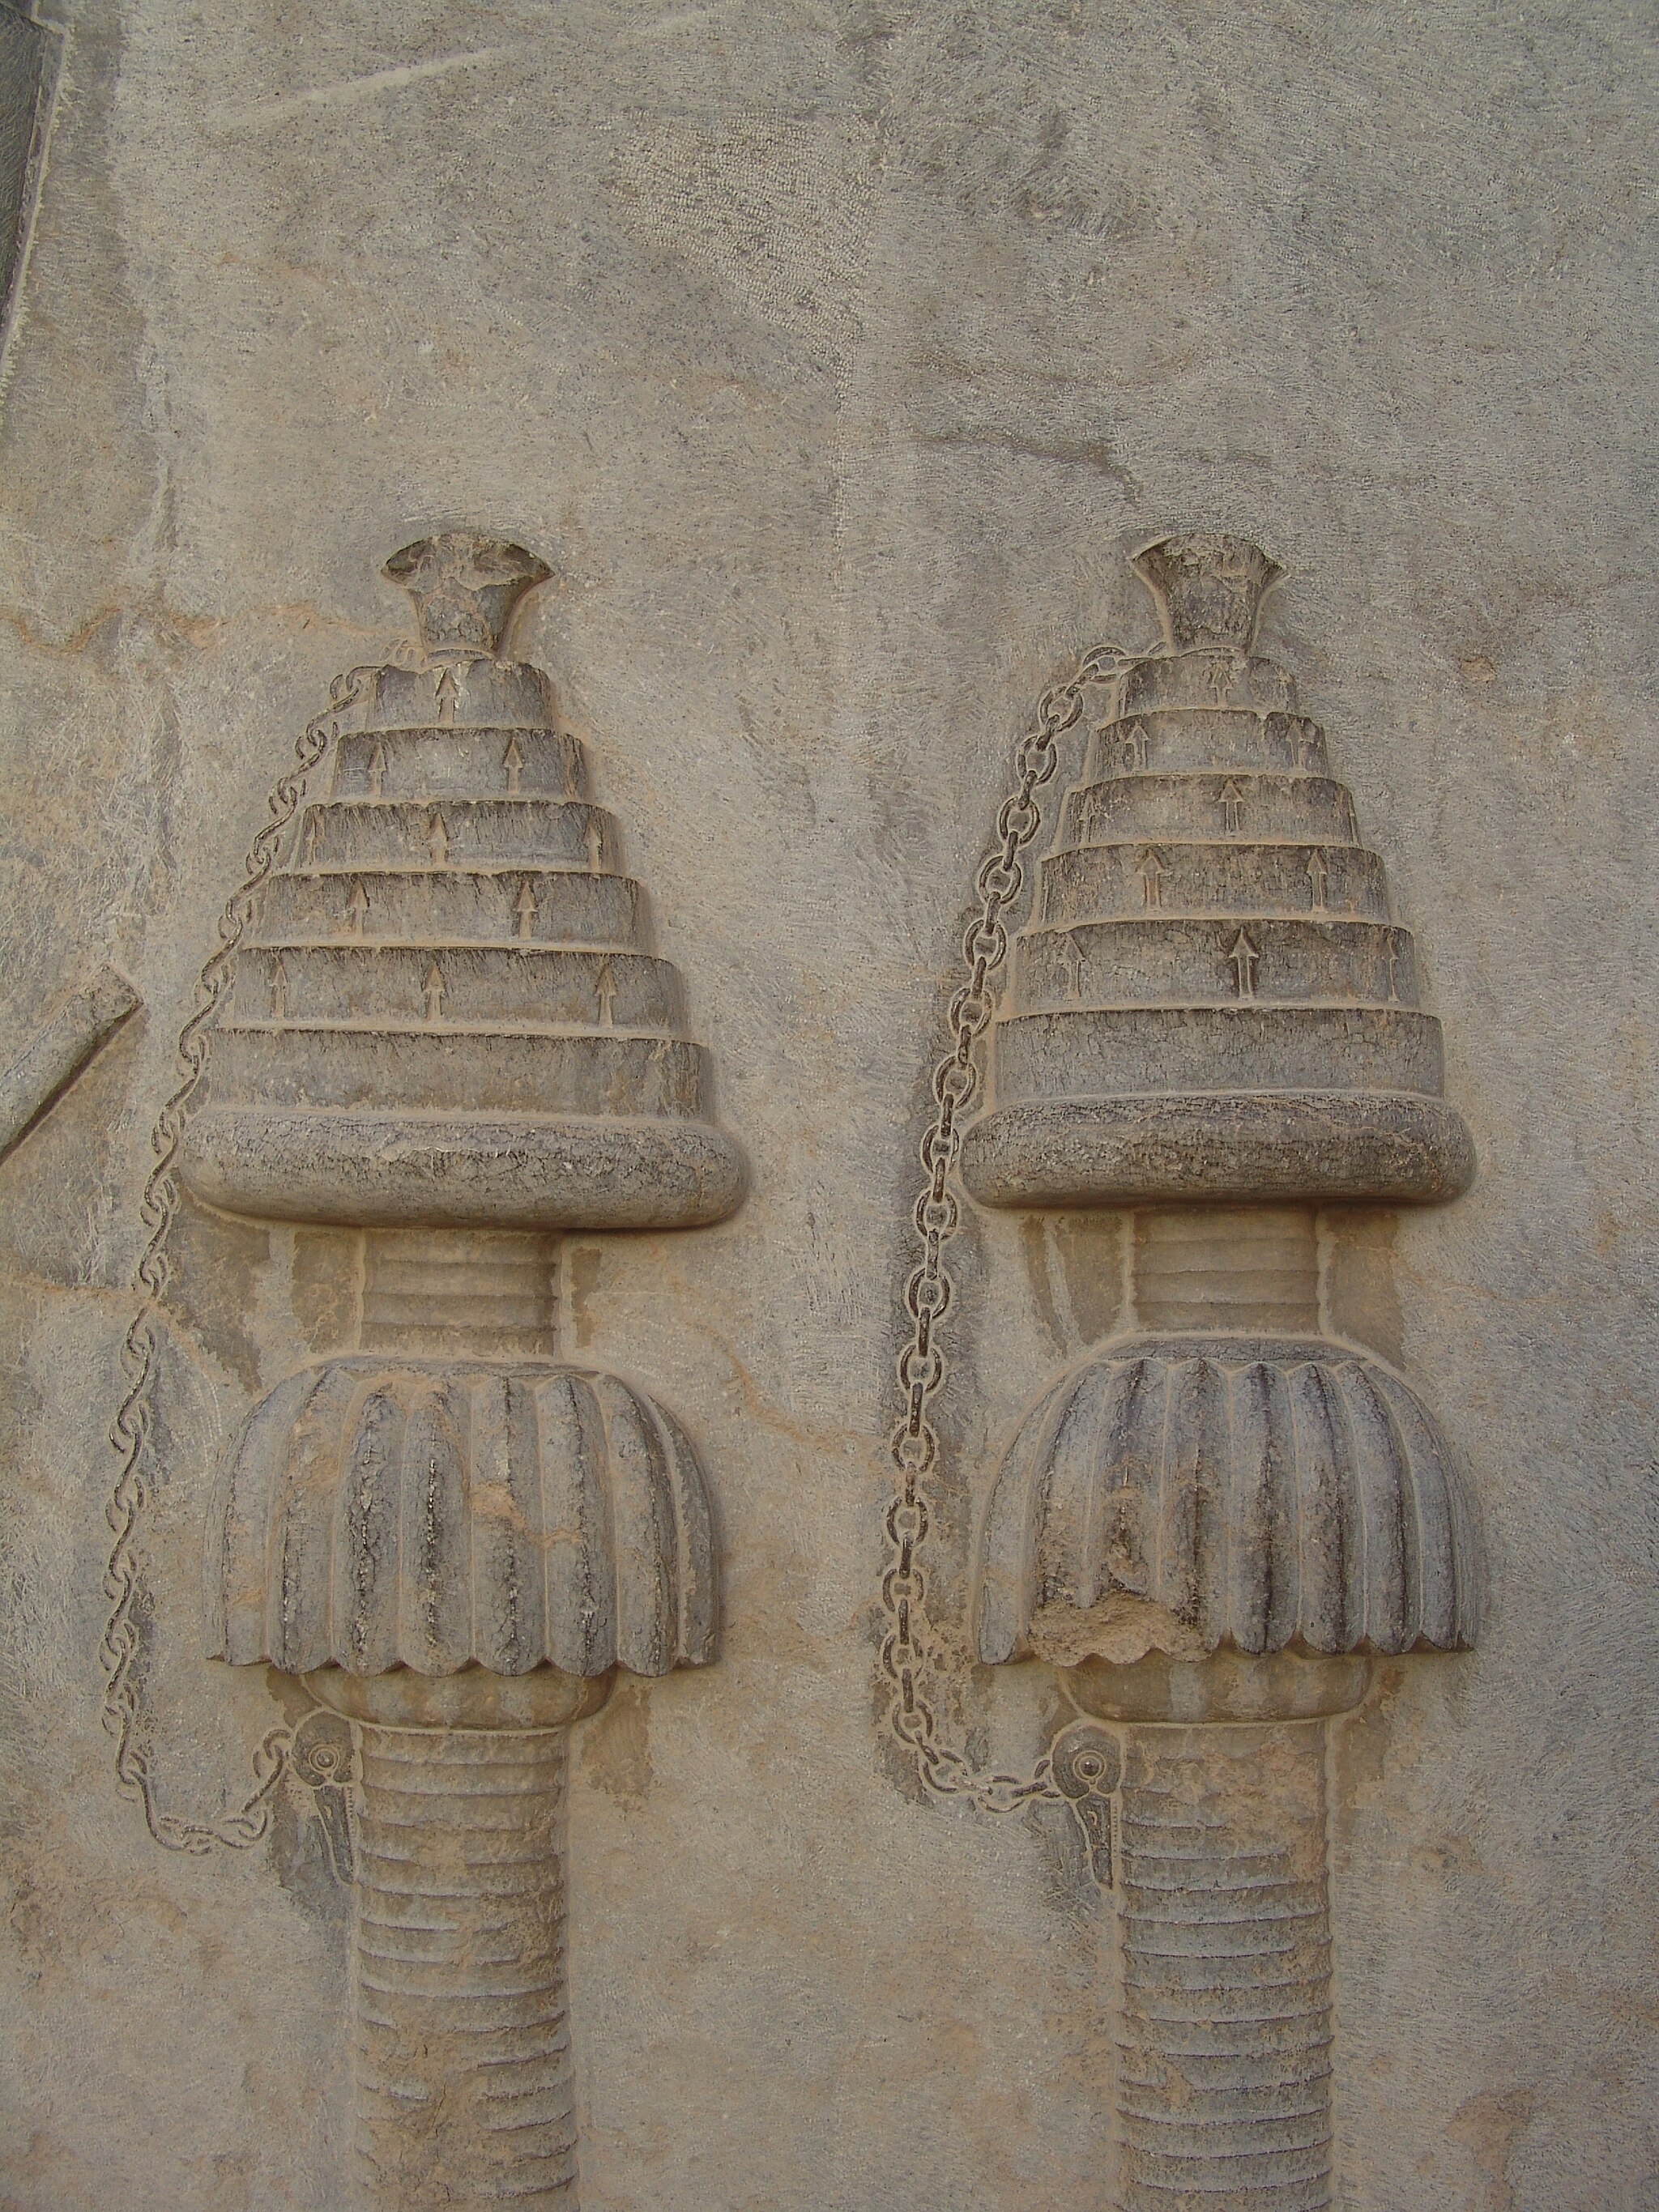
Title: Oodsuz In Parse
Description: عودسوز در حجاری بار عام داریوش
Date: 2008-03-19
Categories: Taken with Sony DSC-F828, Self-published work, 2008 in Persepolis, Photos by Darafsh Kaviyani, The Treasury Relief, Persepolis